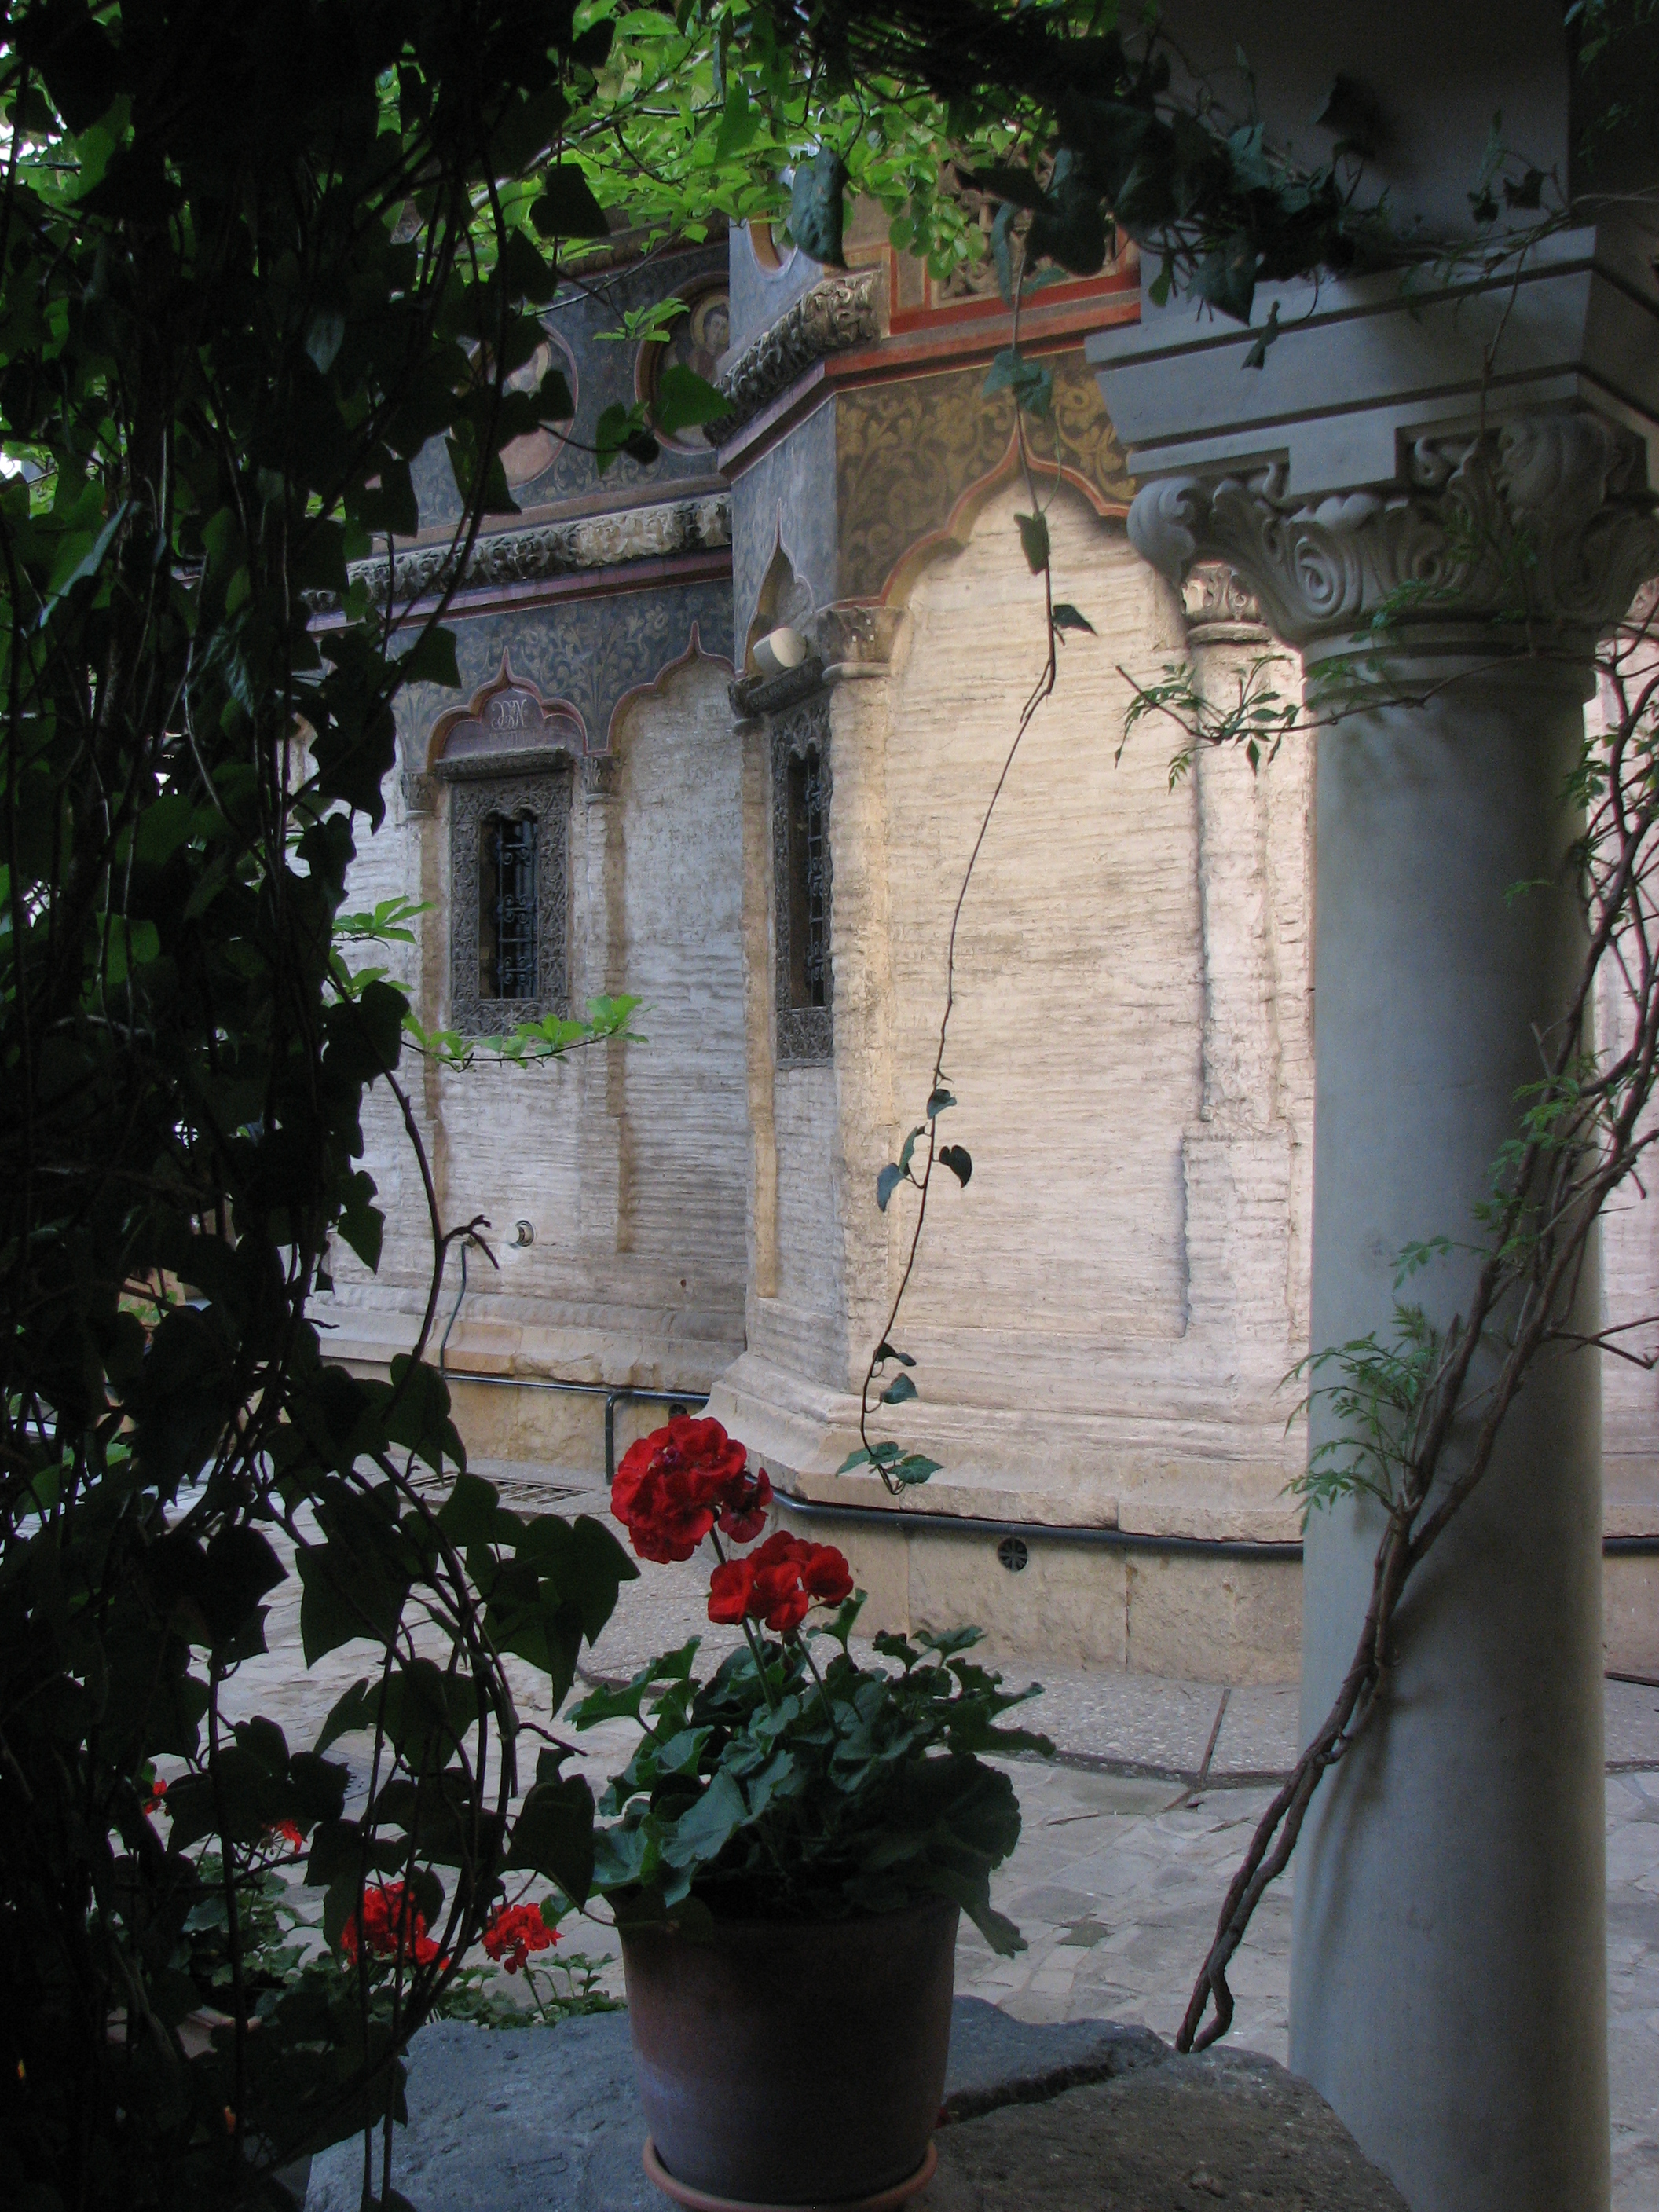
tree, architecture, plant, street, photography, house, leaf, flower, building, alley, wall, photo, europe, green, religion, church, garden, christian, photos, religious, free, art, de, churches, fotografie, christianity, romana, orthodox, eastern, yard, romania, bor, biserica, arhitectura, orthodoxy, romanian, ortodoxa, ortodox, ortodoxia, ortodoxie, ecclesiastical, bisericeasc, cladire, edificiu, stavropoleos, cre tinism, cre tin, urban area, woody plant